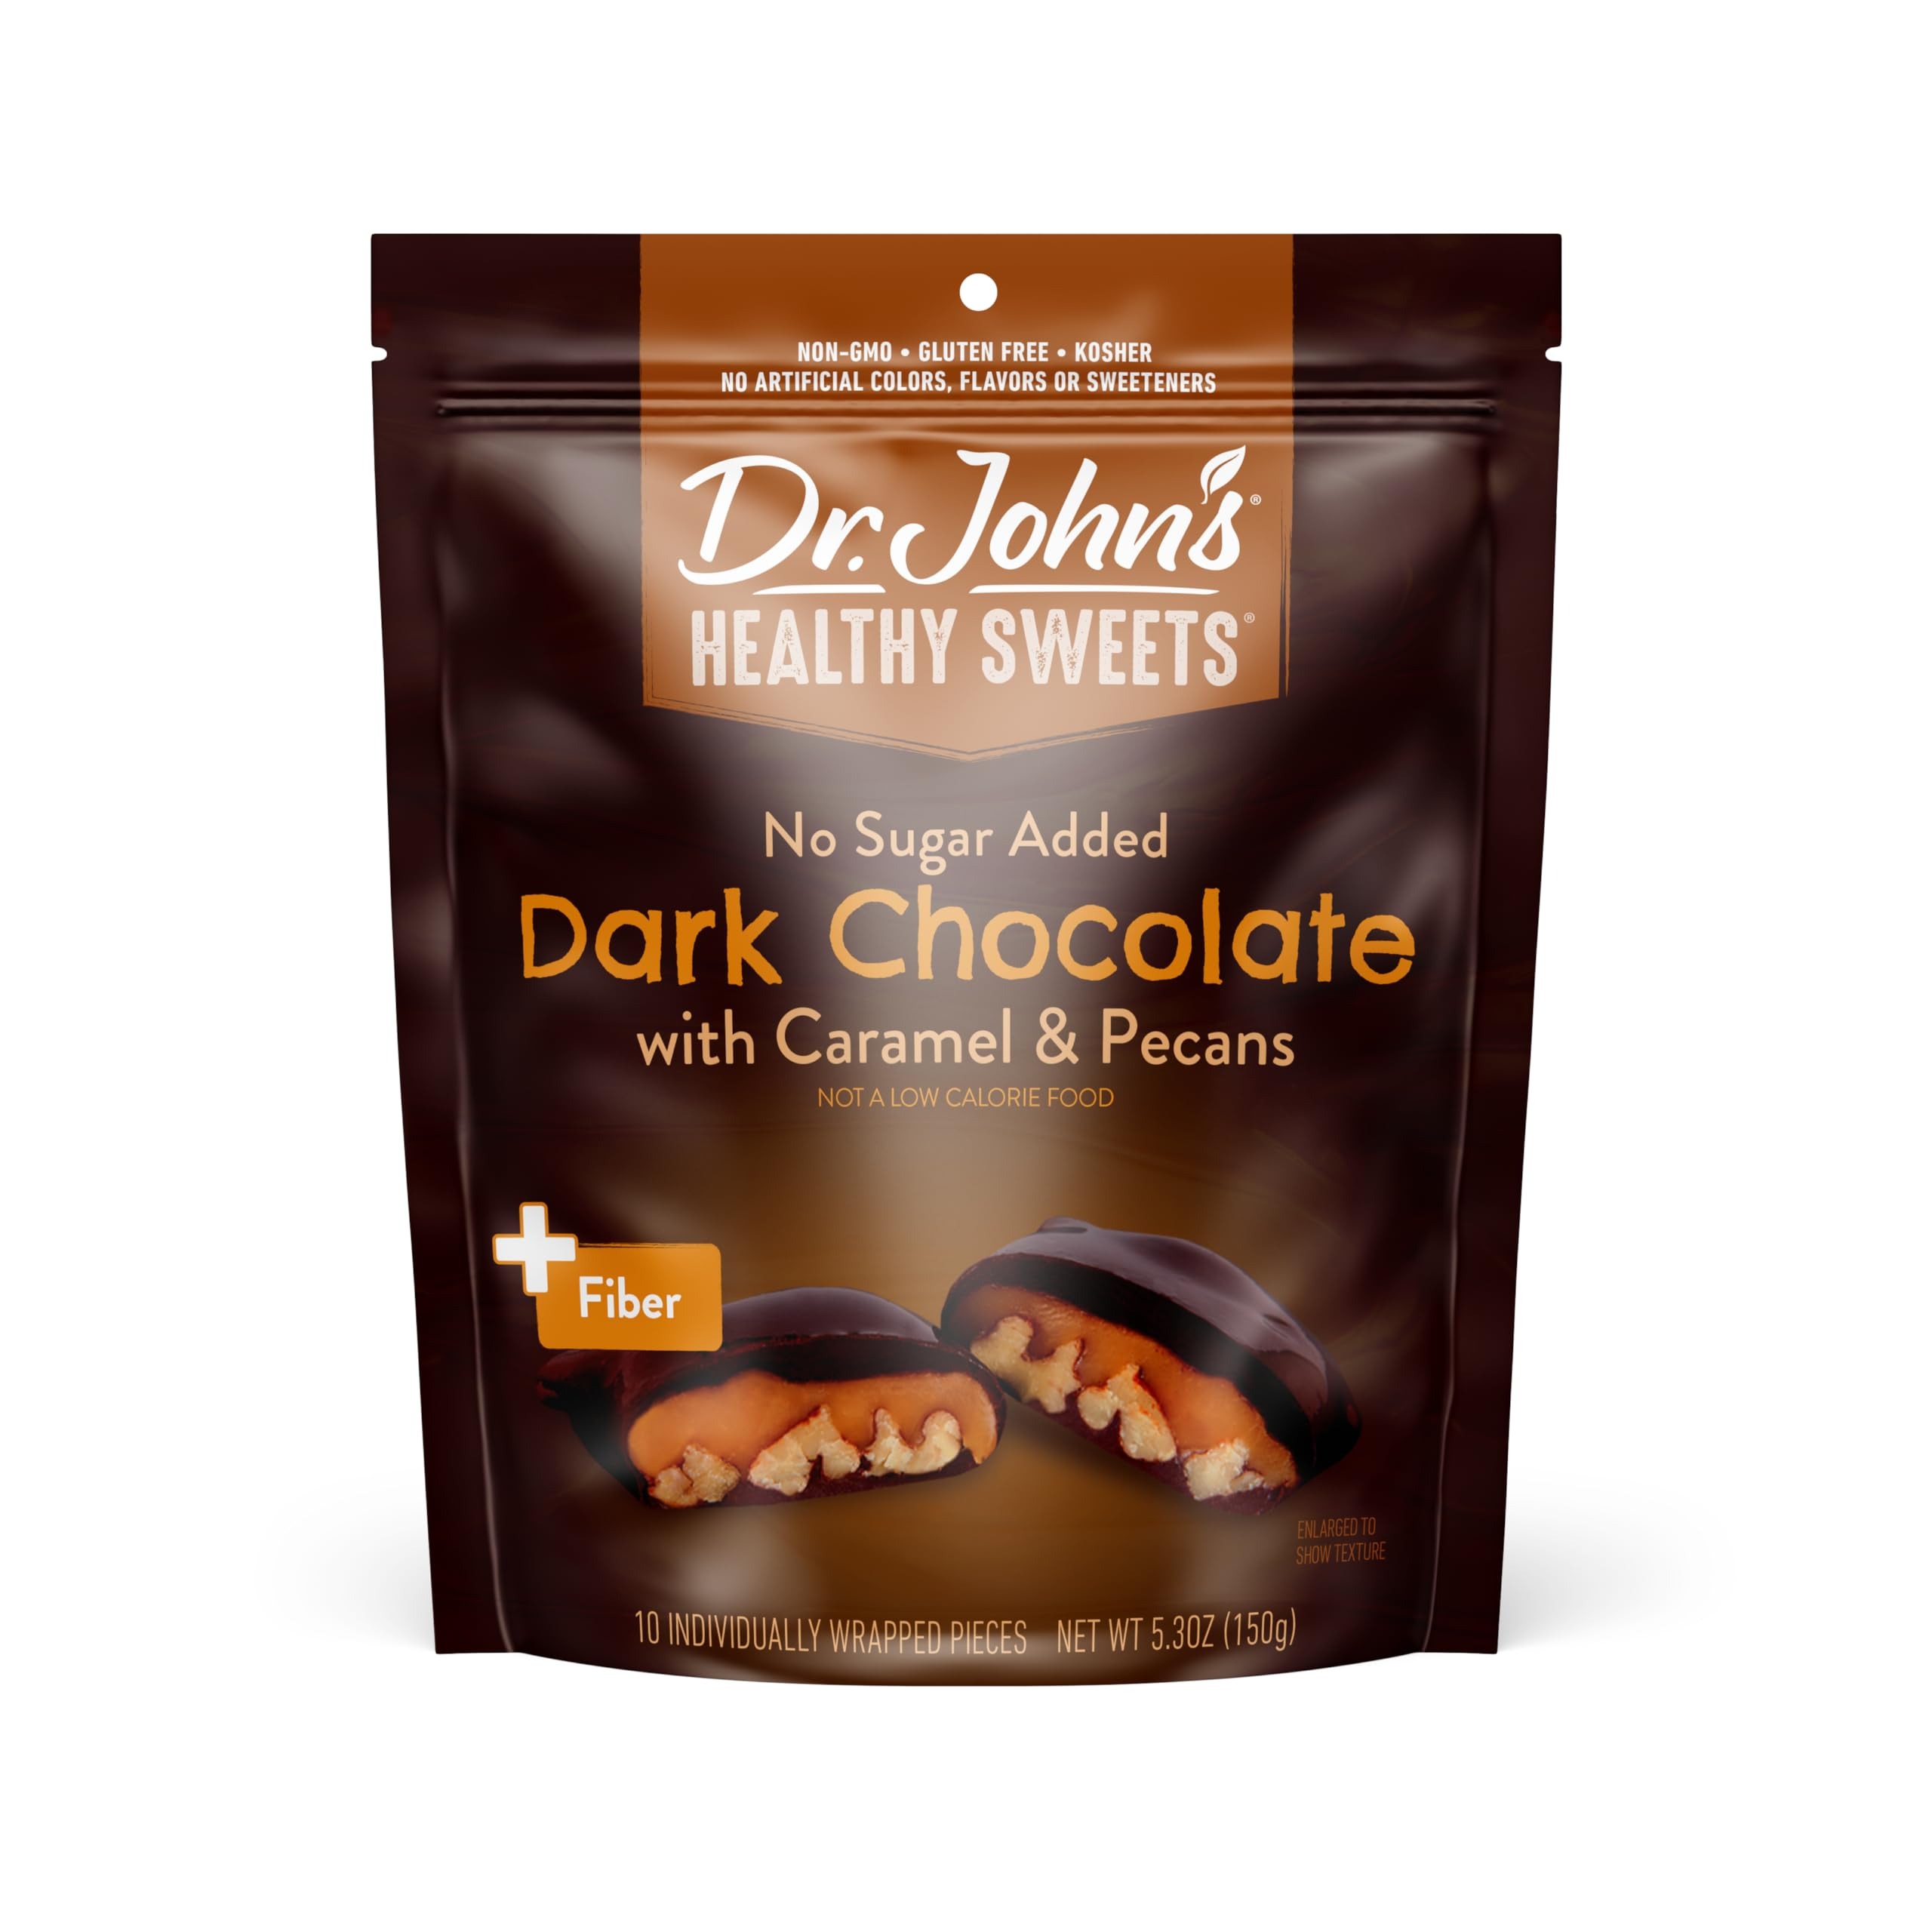
Item Name: Dr. John's Healthy Sweets Dark Chocolate with Caramel & Pecans, 5.3 oz
Bullet Point 1: Indulgent Treat: Savor the rich flavor of dark chocolate combined with crunchy pecans and a delightful caramel swirl in every bite.
Bullet Point 2: No Added Sugar: These decadent chocolate clusters contain no added sugar, making them a guilt-free indulgence.
Bullet Point 3: Fiber-Enriched: With added fiber, these treats offer a nutritious twist on traditional chocolate confections.
Bullet Point 4: Individually Wrapped: Each cluster is individually wrapped, ensuring freshness and portability for on-the-go snacking.
Bullet Point 5: Gluten-Free and Kosher: Free from gluten and certified kosher, these chocolates cater to various dietary preferences.
Product Description: Indulge in the rich, decadent taste of Dr. John's Healthy Sweets No Sugar Added Dark Chocolate with Caramel & Pecans. These individually wrapped pieces are a guilt-free treat, made without any artificial colors, flavors, or sweeteners. The dark chocolate is perfectly complemented by the gooey caramel and crunchy pecan pieces, creating a delightful blend of flavors and textures. With 10 pieces per 5.3 oz bag, you can savor each bite without worrying about added sugars. Enjoy a fiber-rich snack that satisfies your sweet cravings while aligning with your dietary preferences. Please note that while it's a healthier option, it's not a low-calorie food.
Value: 5.3
Unit: Ounce

Price: 11.99